London Overground

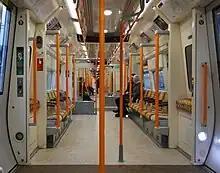
The interior of a Class 378, showing the longitudinal tube-style seating

Public presentation is visually associated with TfL design standards, using similar graphic design elements to those used on the Underground. These design standards have been applied to London Overground stations, signage, rolling stock and publicity. London Overground also uses the TfL corporate typeface, New Johnston, on its signage, publicity, and stationery and on its fleet of trains. Overground signage is in a vivid orange shade (Pantone 158C). The orange colour was inherited from the former East London line prior to its transfer from Underground to Overground.